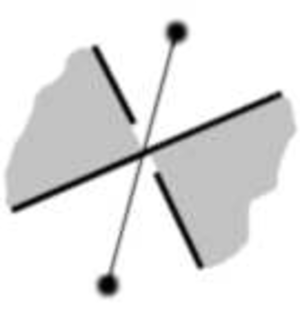
La théorie des nœuds et la théorie des graphes ont des rapports entre elles. Un entrelacs d'apparence compliquée peut être codé par un graphe planaire